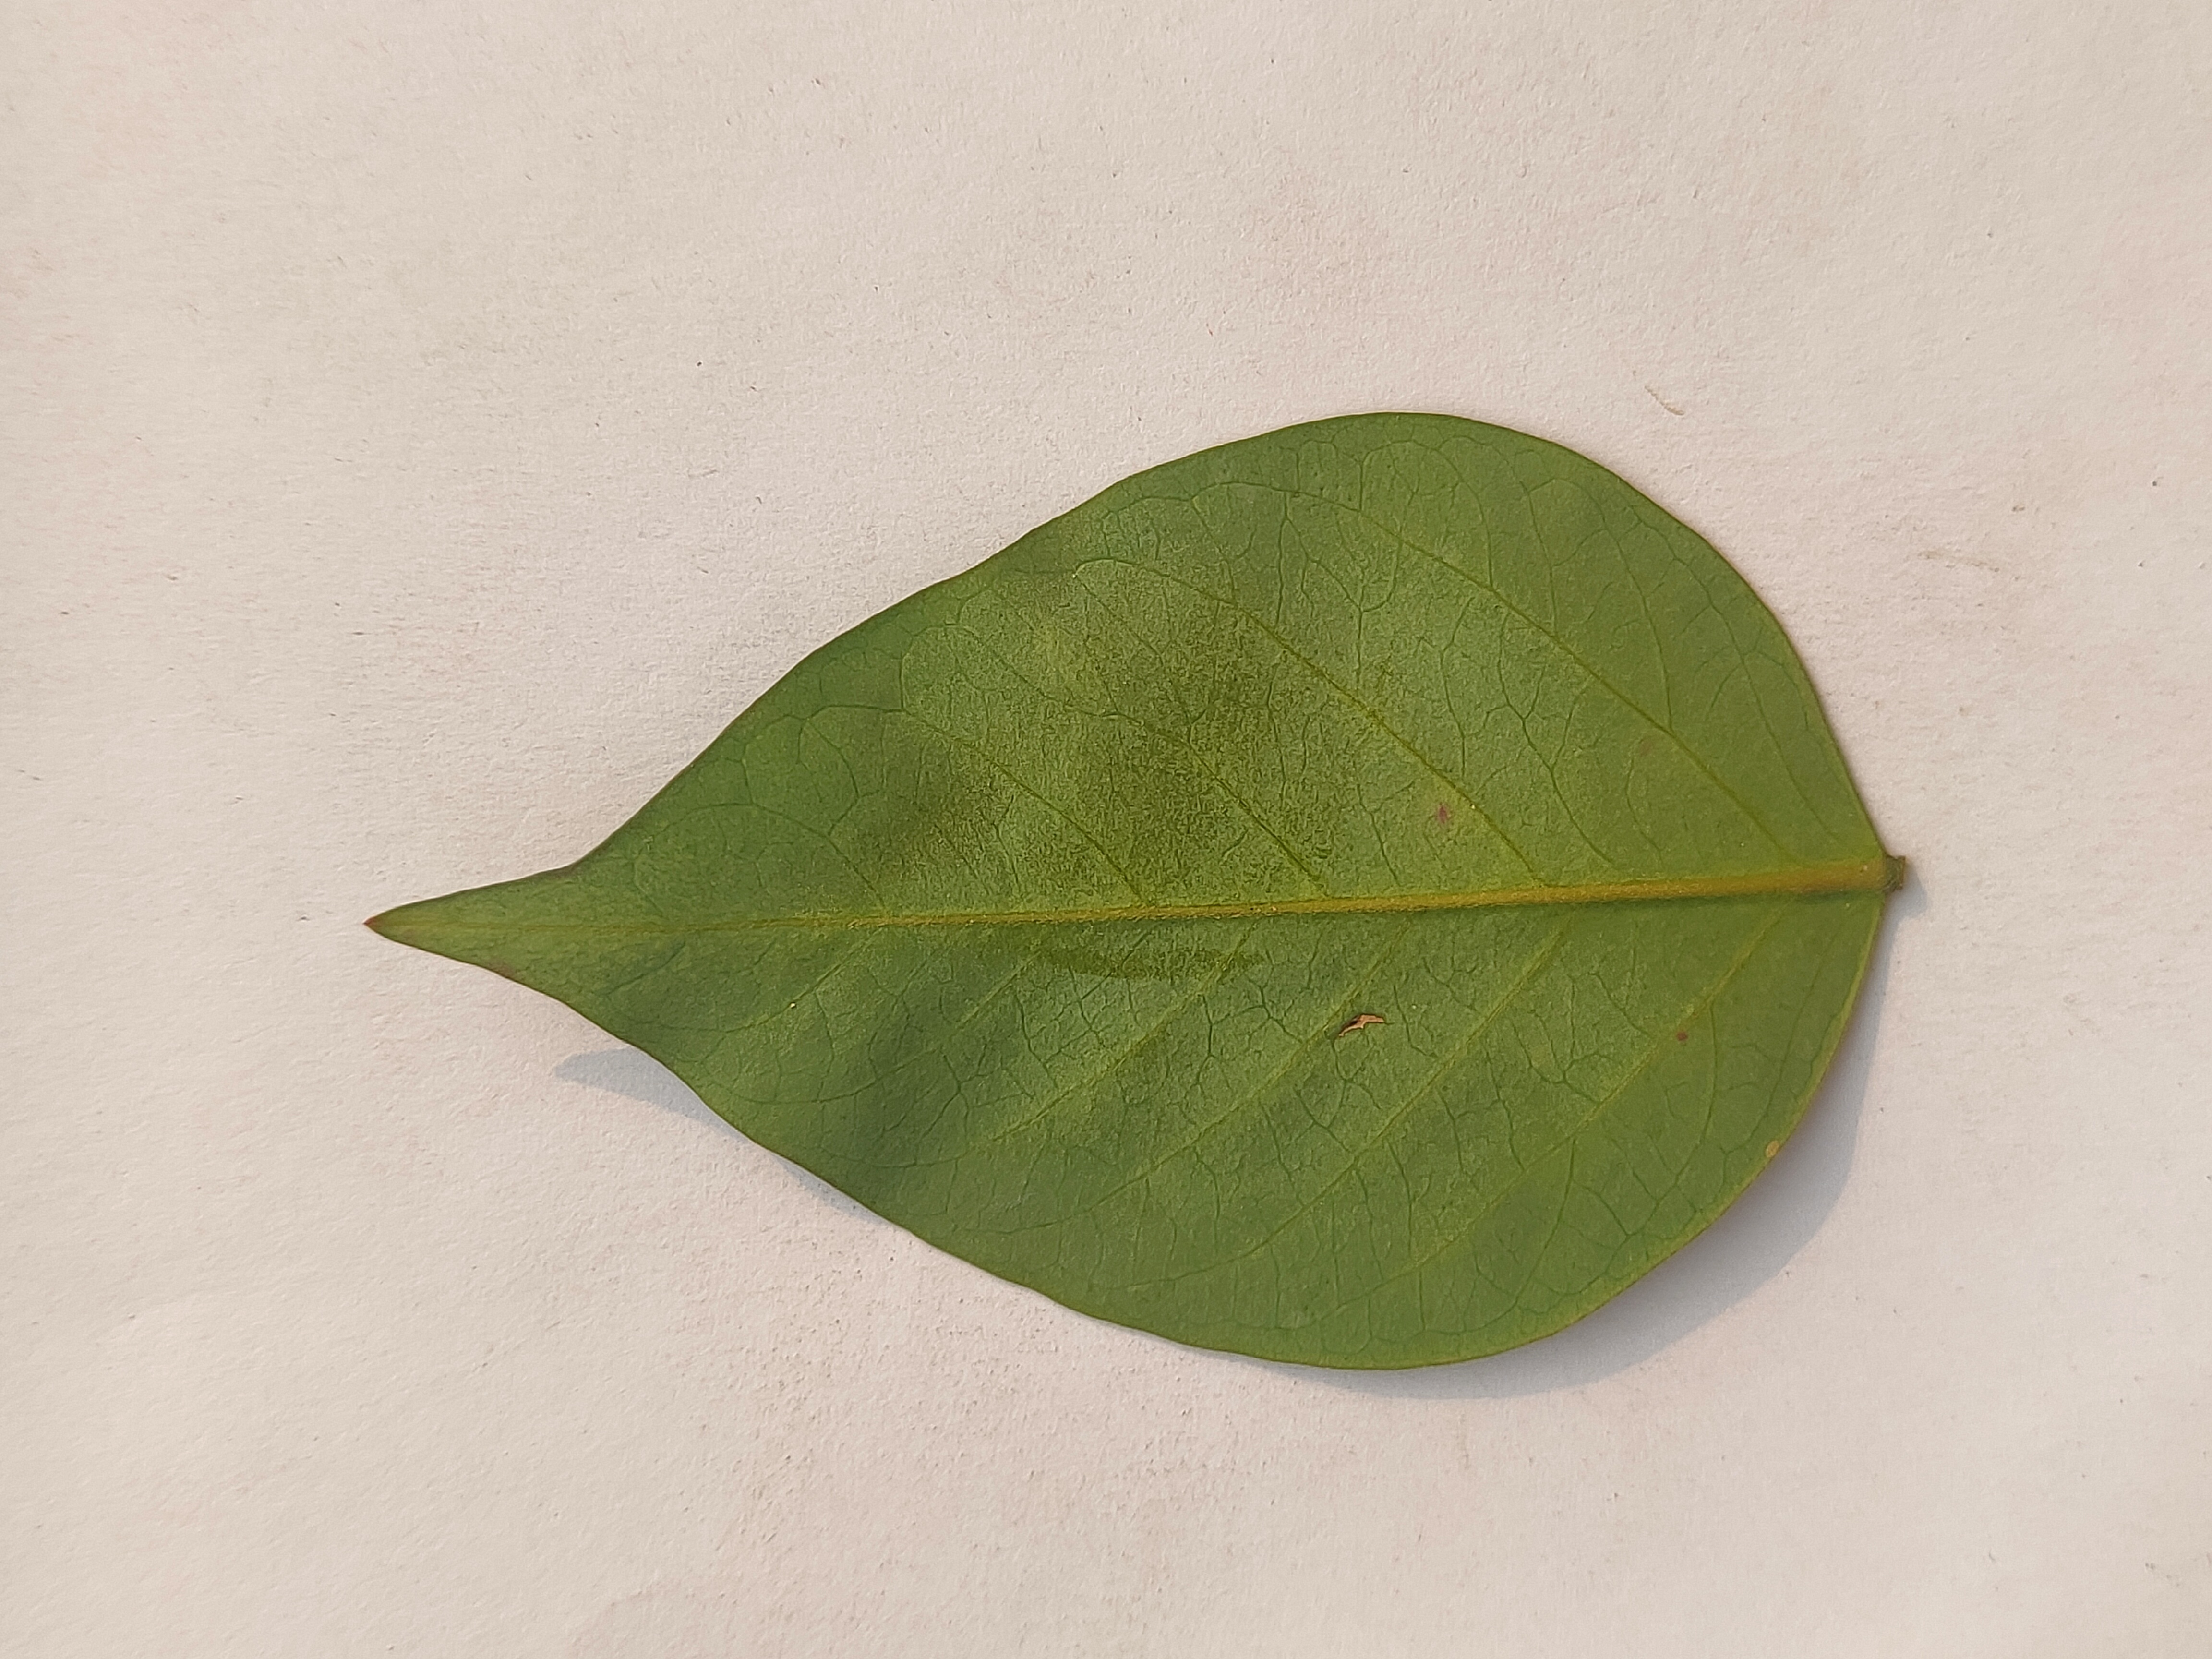
Leaf variety: Star Fruit